As the Old Sing, So Pipe the Young (Jan Steen)

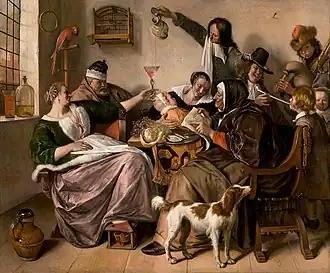
""As the Old Sing, So Pipe the Young"" (c. 1668–1670) by Jan Steen

"As the Old Sing, So Pipe the Young", in Dutch, Soo voer gesongen, soo na gepepen, is an oil-on-canvas painting executed c. 1668–1670 by Dutch artist Jan Steen. It is in the collection of the Mauritshuis in The Hague. The painting is a celebratory holiday scene that depicts three generations of a Dutch family and serves as an allegory about parental examples, vice, and influence. This subject was painted thirteen times by Jan Steen and has also been known as "The Cat Family", or "Jan Steen's" Family. Of the many renditions, the Mauritshuis version is considered to be the exemplar of the series. Its dimensions are 133.7 cm × 162.5 cm.